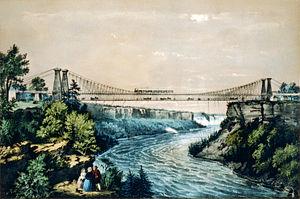
Cet article traite des événements qui se sont produits durant l'année 1856 au Canada.
Ce qui suit est la liste des Historic Civil Engineering Landmarks, c'est-à-dire la liste des monuments historiques de génie civil, établie aux États-Unis par l' American Society of Civil Engineers depuis qu'elle a commencé le programme en 1964. Cette désignation est accordée à des projets, des structures et des sites situés aux États-Unis et dans le reste du monde. À compter de 2013, il y a plus de 260 éléments dans cette liste.